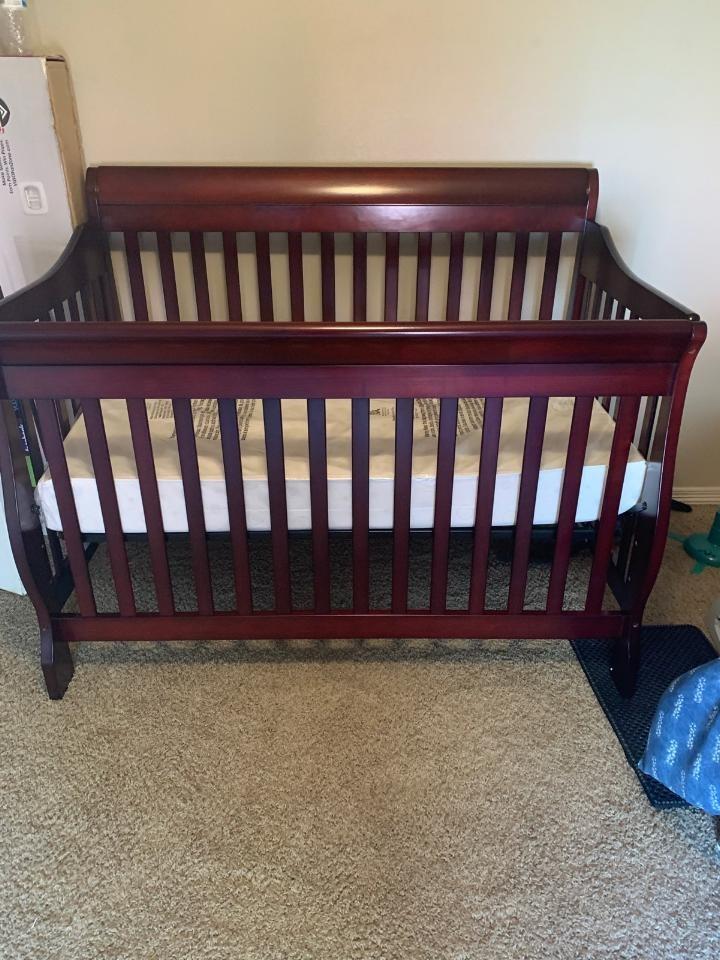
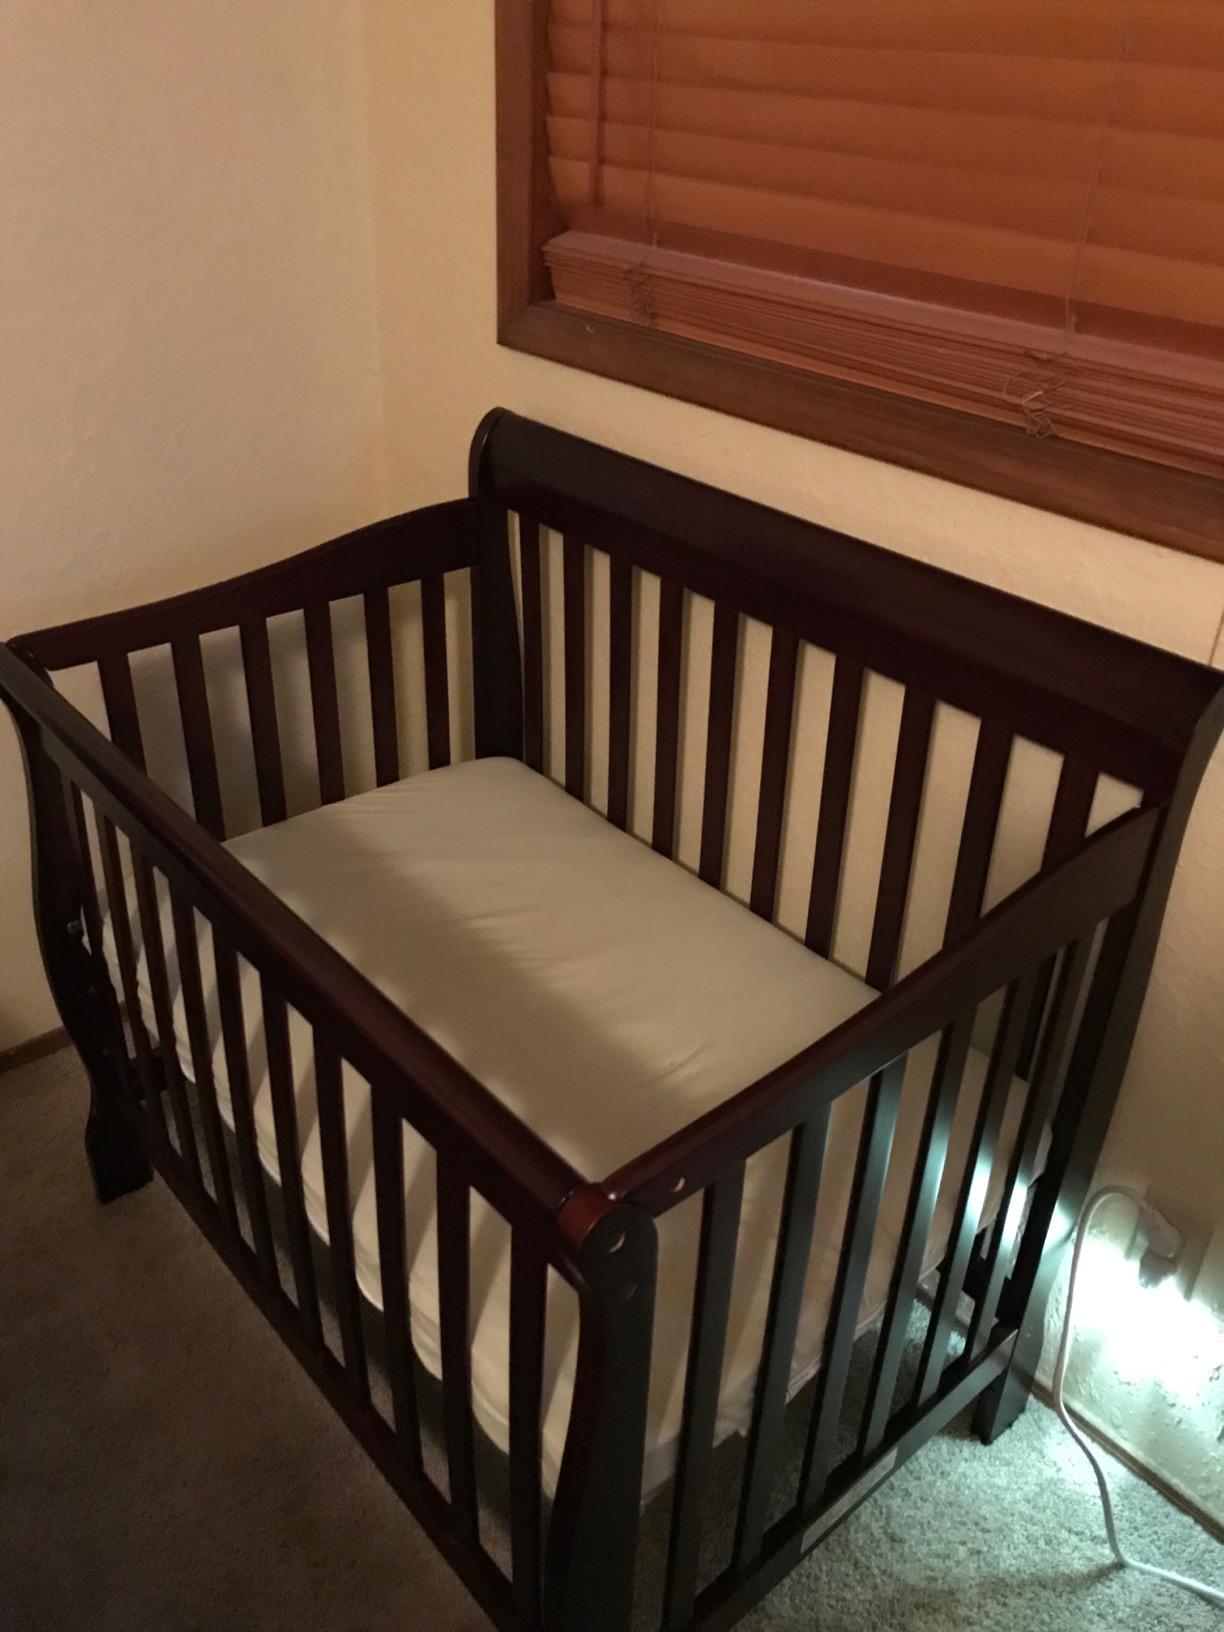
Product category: products_crib
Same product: yes